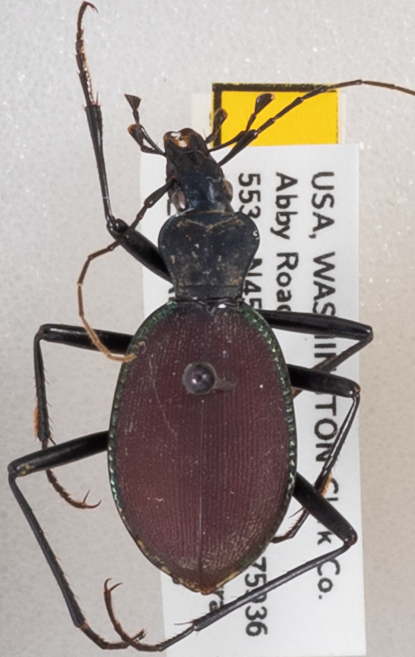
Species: Scaphinotus angusticollis
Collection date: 2020-09-08
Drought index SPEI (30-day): -1.186
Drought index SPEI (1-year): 0.006
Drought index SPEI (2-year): -2.09